Fagus Factory

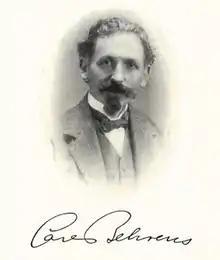
Carl Behrens, c. 1922

Carl Benscheidt (1858–1947) founded the Fagus company in 1910. He had then started by working for Arnold Rikkli, who practised naturopathic medicine, and it was there that he learned about orthopedic shoe lasts. In 1887 Benscheidt was hired by the shoe last manufacturer Carl Behrens as works manager in his factory in Alfeld. After the death of Behrens in 1896, Benscheidt became general manager of the company, which was on its way to being one of the biggest in that sector in Germany. In October 1910, he resigned from his position because of differences with Behrens's son.